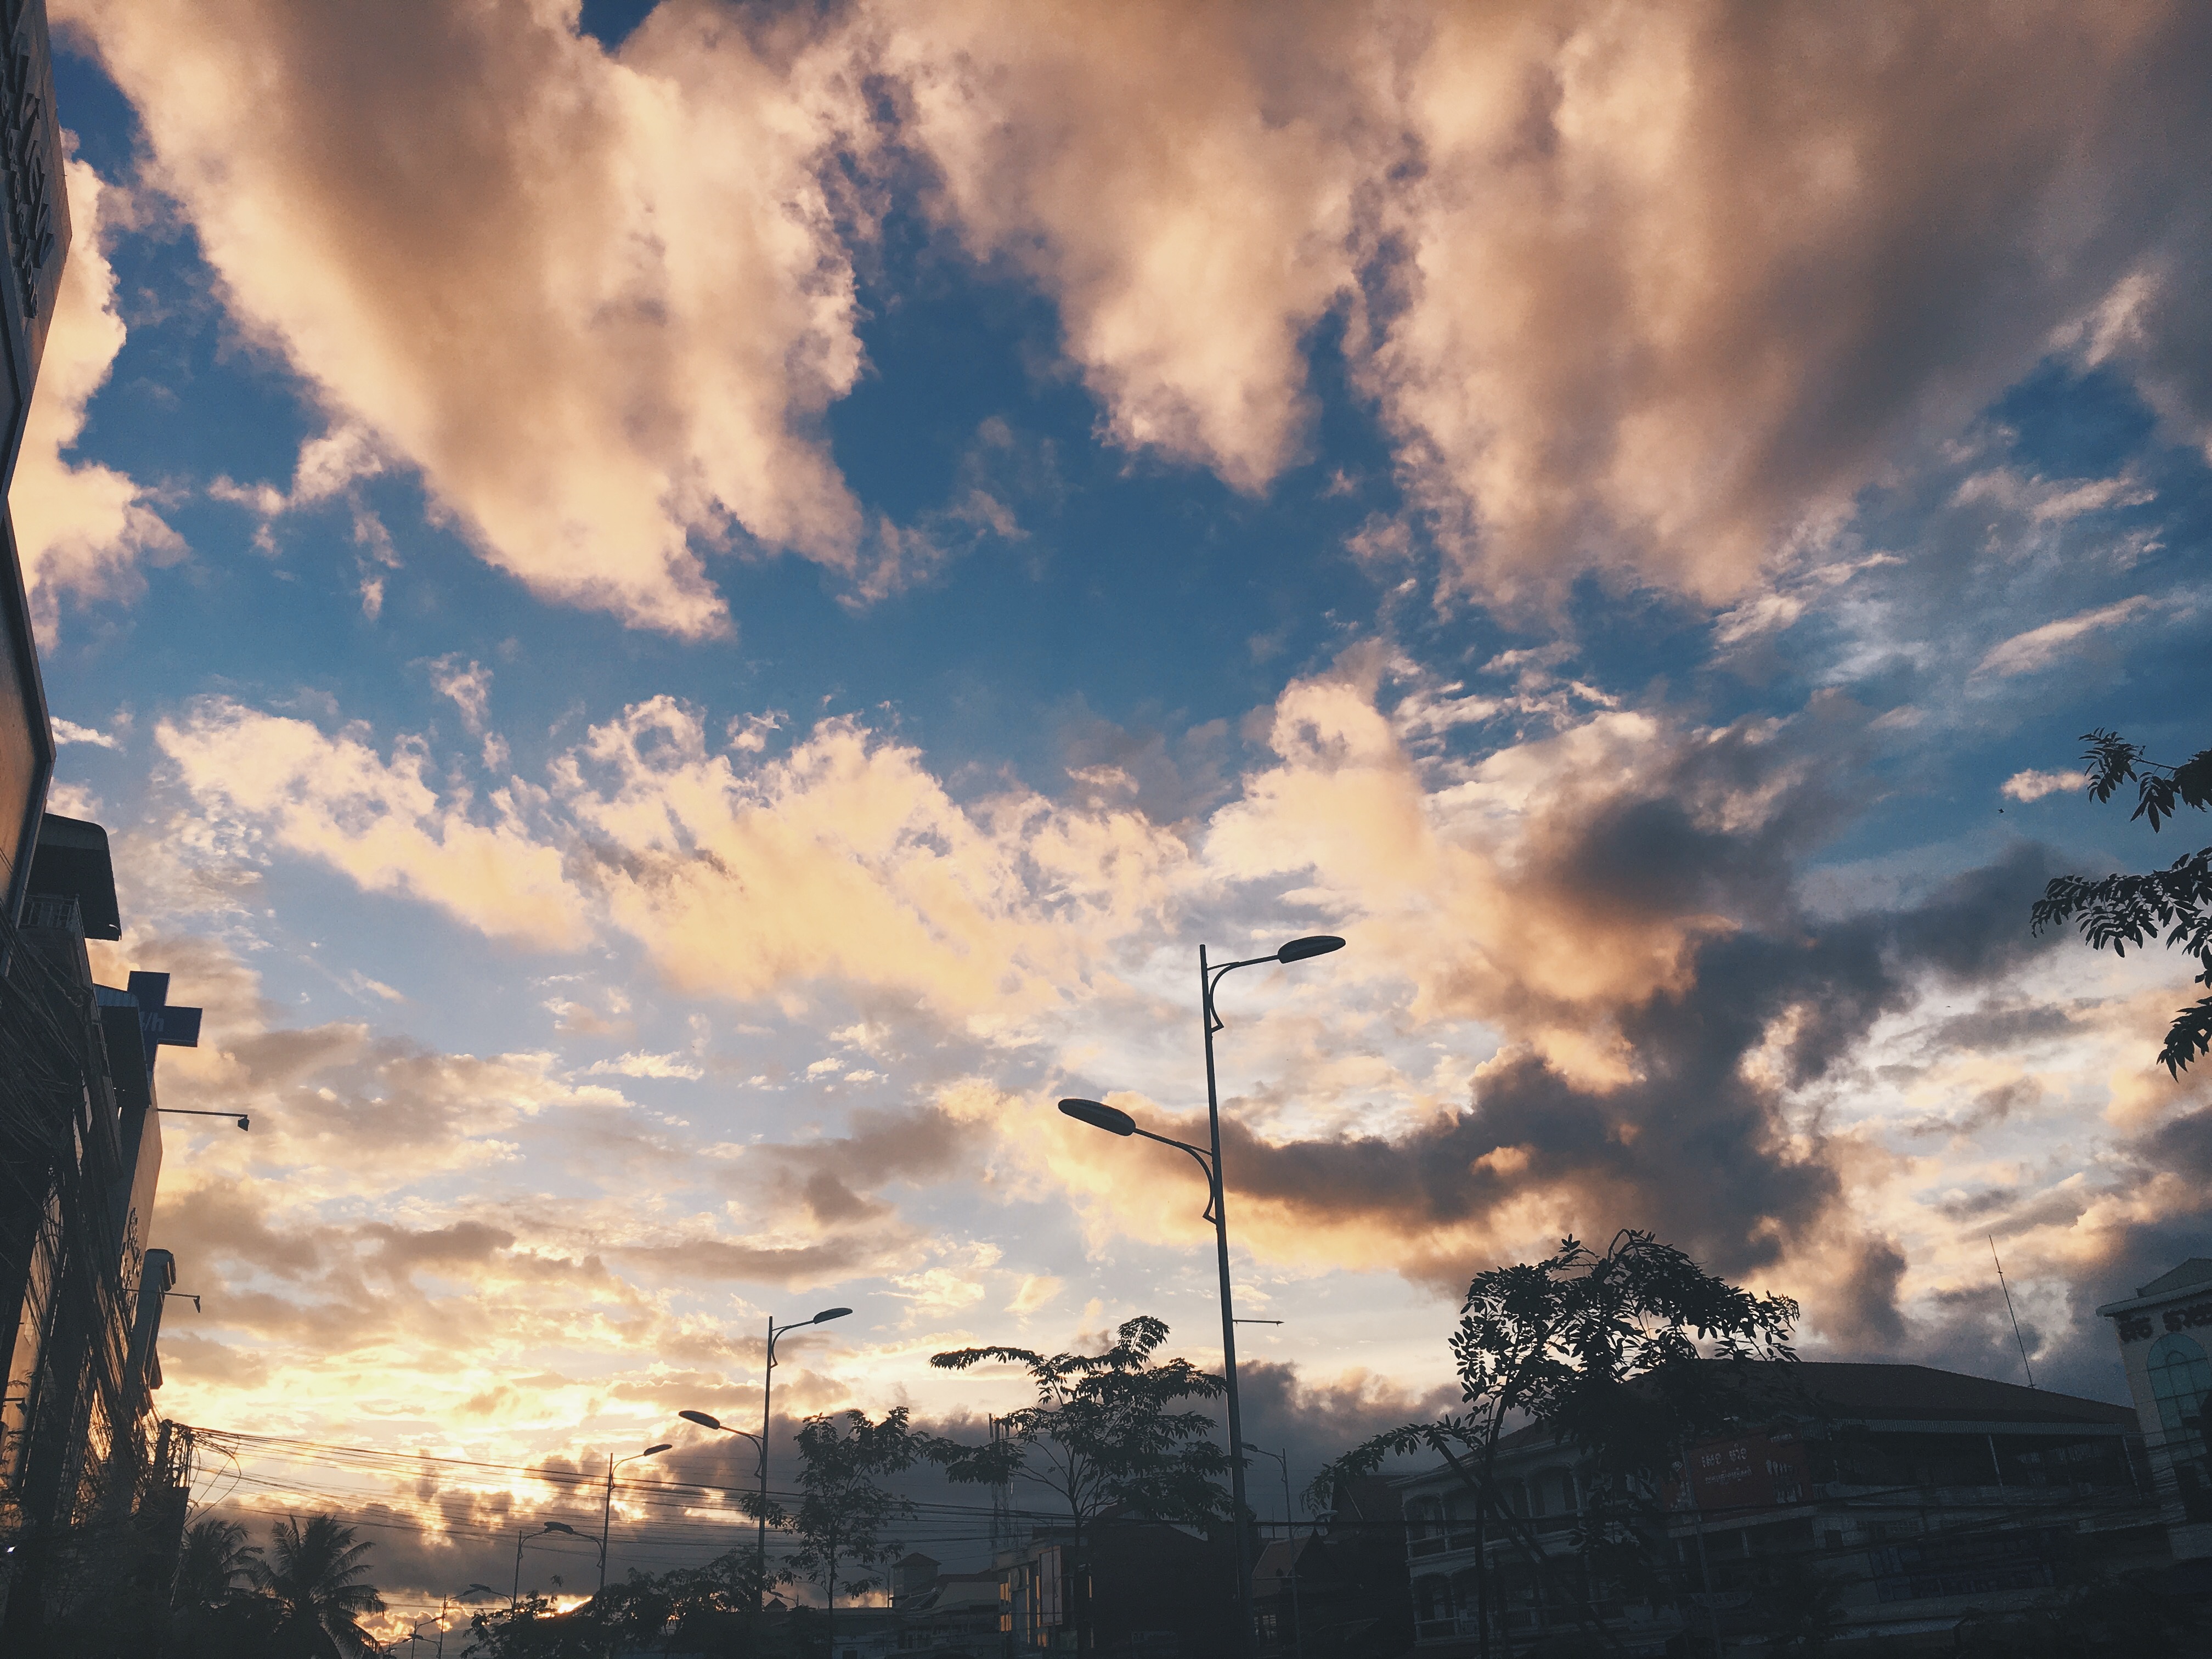
cloud, sky, sun, sunrise, sunset, sunlight, morning, dawn, atmosphere, dusk, evening, afterglow, meteorological phenomenon